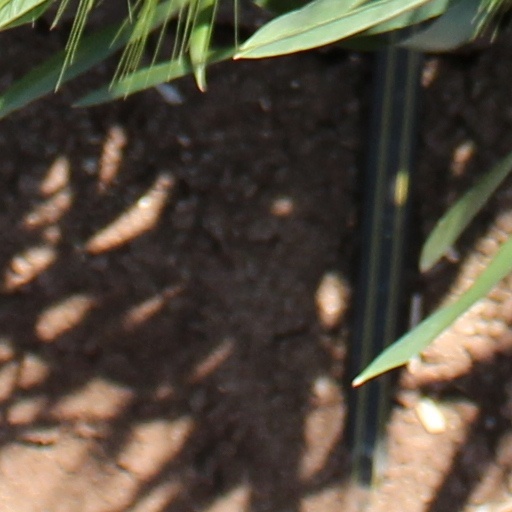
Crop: wheat